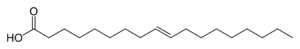
Un acide gras trans est un type d'acide gras insaturé présent naturellement en petite quantité dans la viande et les produits laitiers. Les acides gras trans ont été produits en grandes quantités par la transformation industrielle des huiles alimentaires au début du XXᵉ siècle pour en faire de la margarine puis des snacks, des aliments précuits et des aliments fris dans la restauration rapide.
L’acide élaïdique est un acide gras trans correspondant à l'acide trans-Δ⁹ 18:1 n-9 et isomère de l'acide oléique.